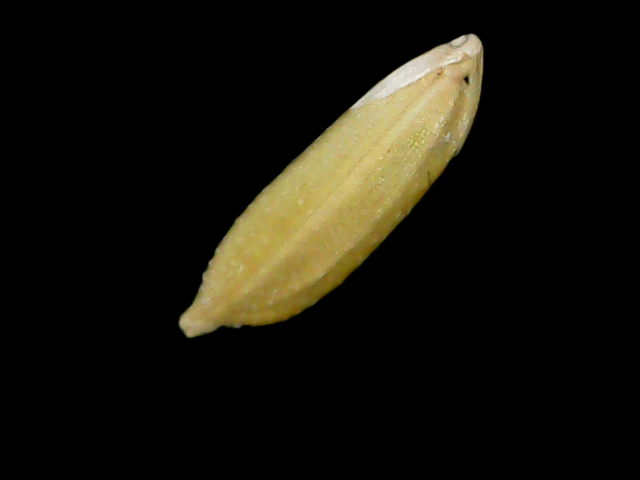
Rice variety: Bd95